Villa d'Este (Johannesburg)

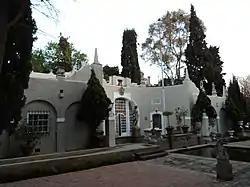
Villa d'Este in 2014

Villa d'Este (Johannesburg) is a National Heritage site in Johannesburg, Gauteng, recognized by the South African Heritage Resource Agency, and on the List of heritage sites in Gauteng. It is located at 82 Jan Smuts Avenue in Saxonwold.